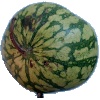
Label: Watermelon 1